Rain porch

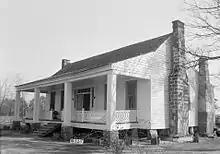
A typical shed-roofed rain porch

A rain porch, also commonly known as a Carolina porch, is a type of indigenous porch form found in the Southeastern United States. Some architectural scholars believe it to have originated along the coast of the Carolinas, hence the colloquial name.